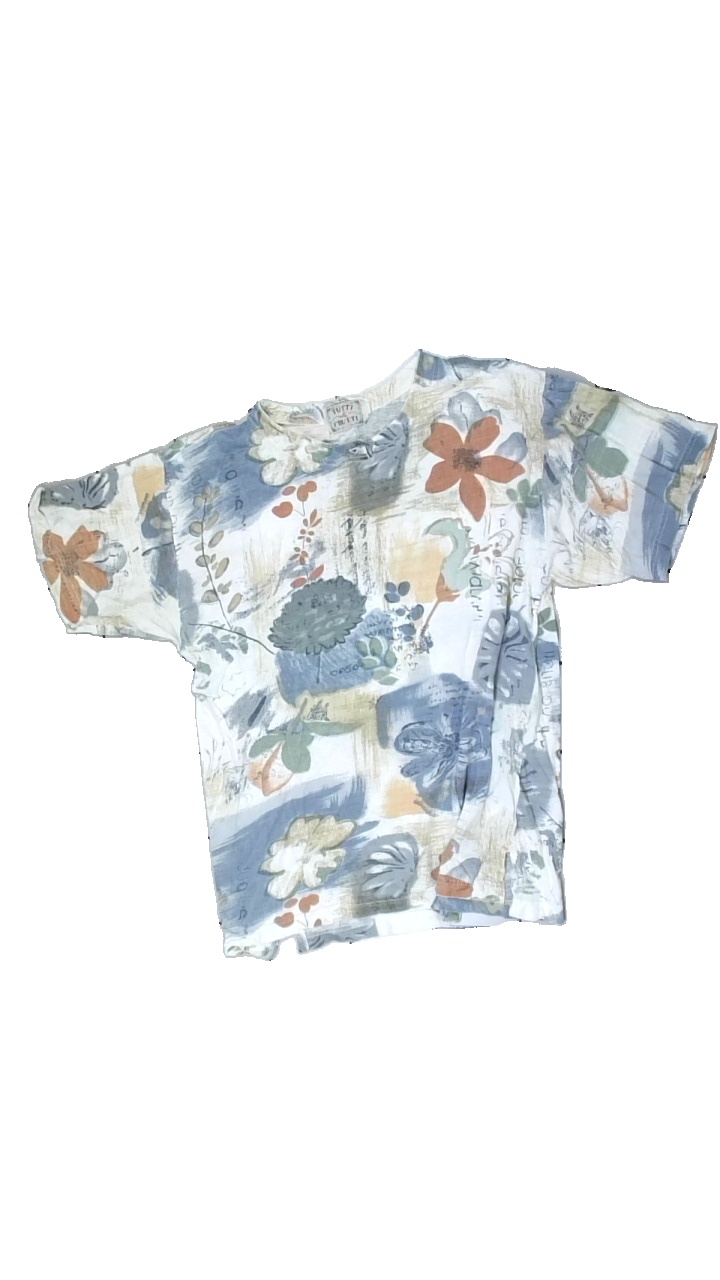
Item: T-shirt (Ladies)
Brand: Tutti Frutti
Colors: White, Blue, Green
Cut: Regular, C-collar
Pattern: Floral print
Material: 79% cotton, 21% nylon
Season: All
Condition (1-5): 3
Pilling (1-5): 3
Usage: Export
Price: <50